VESA Local Bus

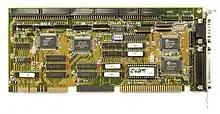
Multi-I/O-Controller with 1×IDE/SCSI-2/FDD/parallel/2×RS232/Game

The VESA Local Bus (usually abbreviated to VL-Bus or VLB) is a short-lived expansion bus introduced during the i486 generation of x86 IBM-compatible personal computers. Created by VESA (Video Electronics Standards Association), the VESA Local Bus worked alongside the then-dominant ISA bus to provide a standardized high-speed conduit intended primarily to accelerate video (graphics) operations. VLB provides a standardized fast path that add-in (video) card makers could tap for greatly accelerated memory-mapped I/O and DMA, while still using the familiar ISA bus to handle basic device duties such as interrupts and port-mapped I/O. Some high-end 386DX motherboards also had a VL-Bus slot.